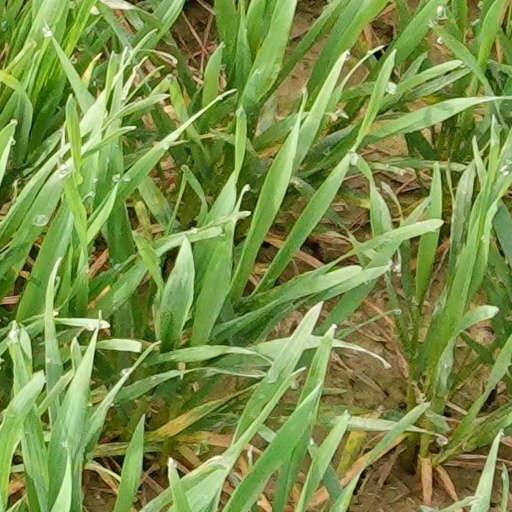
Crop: wheat